Paulette Christian

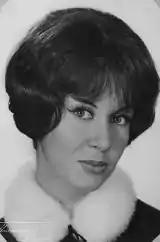
Paulette Christian

Paulette Christian (née, Paulette Sandan; Nice, France, 1927 - Buenos Aires, Argentina, November 20, 1967) was a French-Argentine vedette, singer and actress of film, theater and television who had a long career in Argentina.